Stafford, Texas

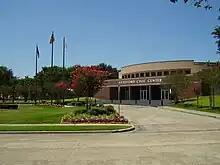
Stafford Civic Center

About of greenspace in Stafford are designated as municipal parks. Stafford City Park, the largest, covers of land. The park includes baseball and softball fields, basketball courts, a pavilion, playground equipment, picnic benches, and soccer (football)/open fields. Gordon Fountain Lake Park, covering , is Stafford's second-largest park. It has a 1/2-mile, lighted, jogging trail, a lake, a pavilion, picnic benches, and playground equipment. The Vaccaro Manor Park has a lighted, quarter-mile jogging trail, a pavilion, playground equipment, sidewalks, and soccer/open fields. The Rubin Park has playground equipment and picnic benches. First Street Park has of land and includes baseball/softball fields, a jogging trail, lighting, and picnic benches. The Margaret Havens Historical Memorial Garden is next to Stafford City Hall. Its rose garden, benches, and fountain have attracted many couples to marry there. Stafford operates a Civic Center and a City Pool in the Municipal Complex. City residents pay $15 a year for pool access. The Stafford Centre Performing Arts Theatre and Convention Centre has a 1,100-seat performing arts theater; 25,000 square feet of meeting, banquet, and exposition space, including a 20,000-ft ballroom; and over 28 acres of outdoor festival green space.